John Ericsson-class monitor

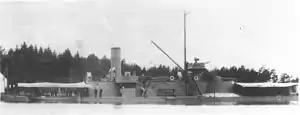
"John Ericsson" after her reconstruction

Generally the monitors were kept in for the majority of the year; only being commissioned for two to four months during the summer and fall. "John Ericsson", named for the inventor, kept up the pattern between 1865 and 1873, but remained in reserve afterward until 1882. She was rearmed with the 240-millimeter M/76 guns in 1881 and her original Dahlgren guns became part of the Ericsson monument at Filipstad. The ship was reactivated in 1882 and 1883, but only sporadically thereafter. "John Ericsson" was reconstructed between 1892 and 1895; her gun turret was fixed in place and modified to serve as a barbette for her two new Bofors M/89 guns. The guns could depress to −5° and elevate to +13°, and they had a firing arc of 290°. Two Nordenfeldt M/92 quick-firing guns were also added on the superstructure. The ship's boilers were replaced by new cylindrical ones that had a working pressure of and "John Ericsson" reached on sea trials on 14 May 1901. During the early 1900s the two 25-millimeter machine guns were removed and four, later six, more 57-millimeter guns added to the superstructure. The ship was assigned to the Karlskrona local defense force during 1913–18, and she was sold to the Gotland Cement Company in November 1919. The company converted her to a barge and used her for the next forty years; her final fate is unknown.